Vehicle registration plates of the Northwest Territories

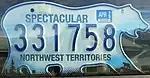

The Canadian territory of Northwest Territories first required its residents to register their motor vehicles and display licence plates in 1941. , plates are issued by the Northwest Territories Registrar of Motor Vehicles. Only rear plates have been required since June 1, 1993 and have been required thereafter.